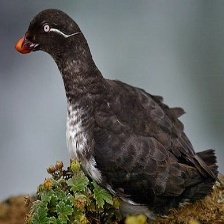
Species: PARAKETT  AUKLET
Scientific name: AETHIA PSITTACULA